Motu Nui

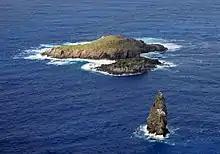
Motu Nui, with the smaller Motu Iti and the sea stack Motu Kao Kao. Photo taken in September 2018 from Orongo, on the Rano Kau volcano, approximately 250 meters (820 feet) above sea level

Motu Nui is the largest of the islets located off the southwestern coast of Easter Island (Rapa Nui) and constitutes the westernmost point of Chile. Covering an area of 3.9 hectares, it is the summit of a submerged volcanic mountain that rises over 2,000 meters from the seafloor. Motu Nui is one of the five satellite islets of Easter Island and is notable for being among the three closest landmasses to Point Nemo, the oceanic pole of inaccessibility. The other two are Ducie Island (Pitcairn Islands) and Maher Island (Antarctica).